Golf in Australia

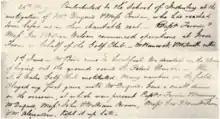
Alexander Brodie Spark Diary Extract

The NSW Golf Club (no continuous connection to the present NSWGC) and Grose Farm are the first golf club and first golf course in Australia. The oldest club and course in continuous existence are different. Determining them is difficult and there is no consensus. The oldest continuous surviving club is believed to be The Australian Golf Club in Sydney. The members met as an informal club in 1882/83 and the Club was formally constituted in 1884, but the Club lost its home course from 1888 to 1895. They may or may not have played elsewhere. They continued to exist as a legal entity by keeping their bank account open and in credit. When they resumed playing, at a new course in Queens Park, they played for the same trophies as in 1884. Their Cadogan Cup is the oldest golf trophy played for in Australia.